Sunset Advisory Commission

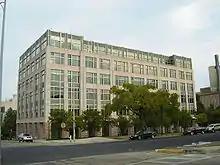
The Robert E. Johnson State Office Building houses the Sunset Advisory Commission

Under the Sunset Act, every state agency (excluding universities, courts, agencies mandated under the Texas Constitution, or those specifically exempted by other legislative action) has a specific date on which it will automatically be abolished unless the legislature passes a bill to continue the agency. Agencies typically are reviewed every 12 years. During the 2009 legislative session, the session adjourned without the legislature continuing several agencies (among them the Texas Department of Transportation, the state's largest), thus requiring the governor to call a special session.